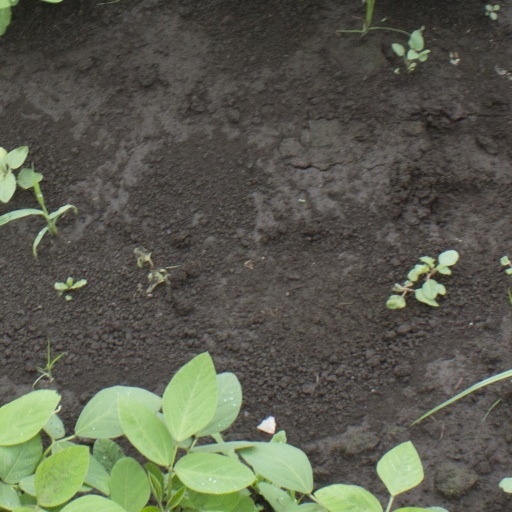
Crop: soybean